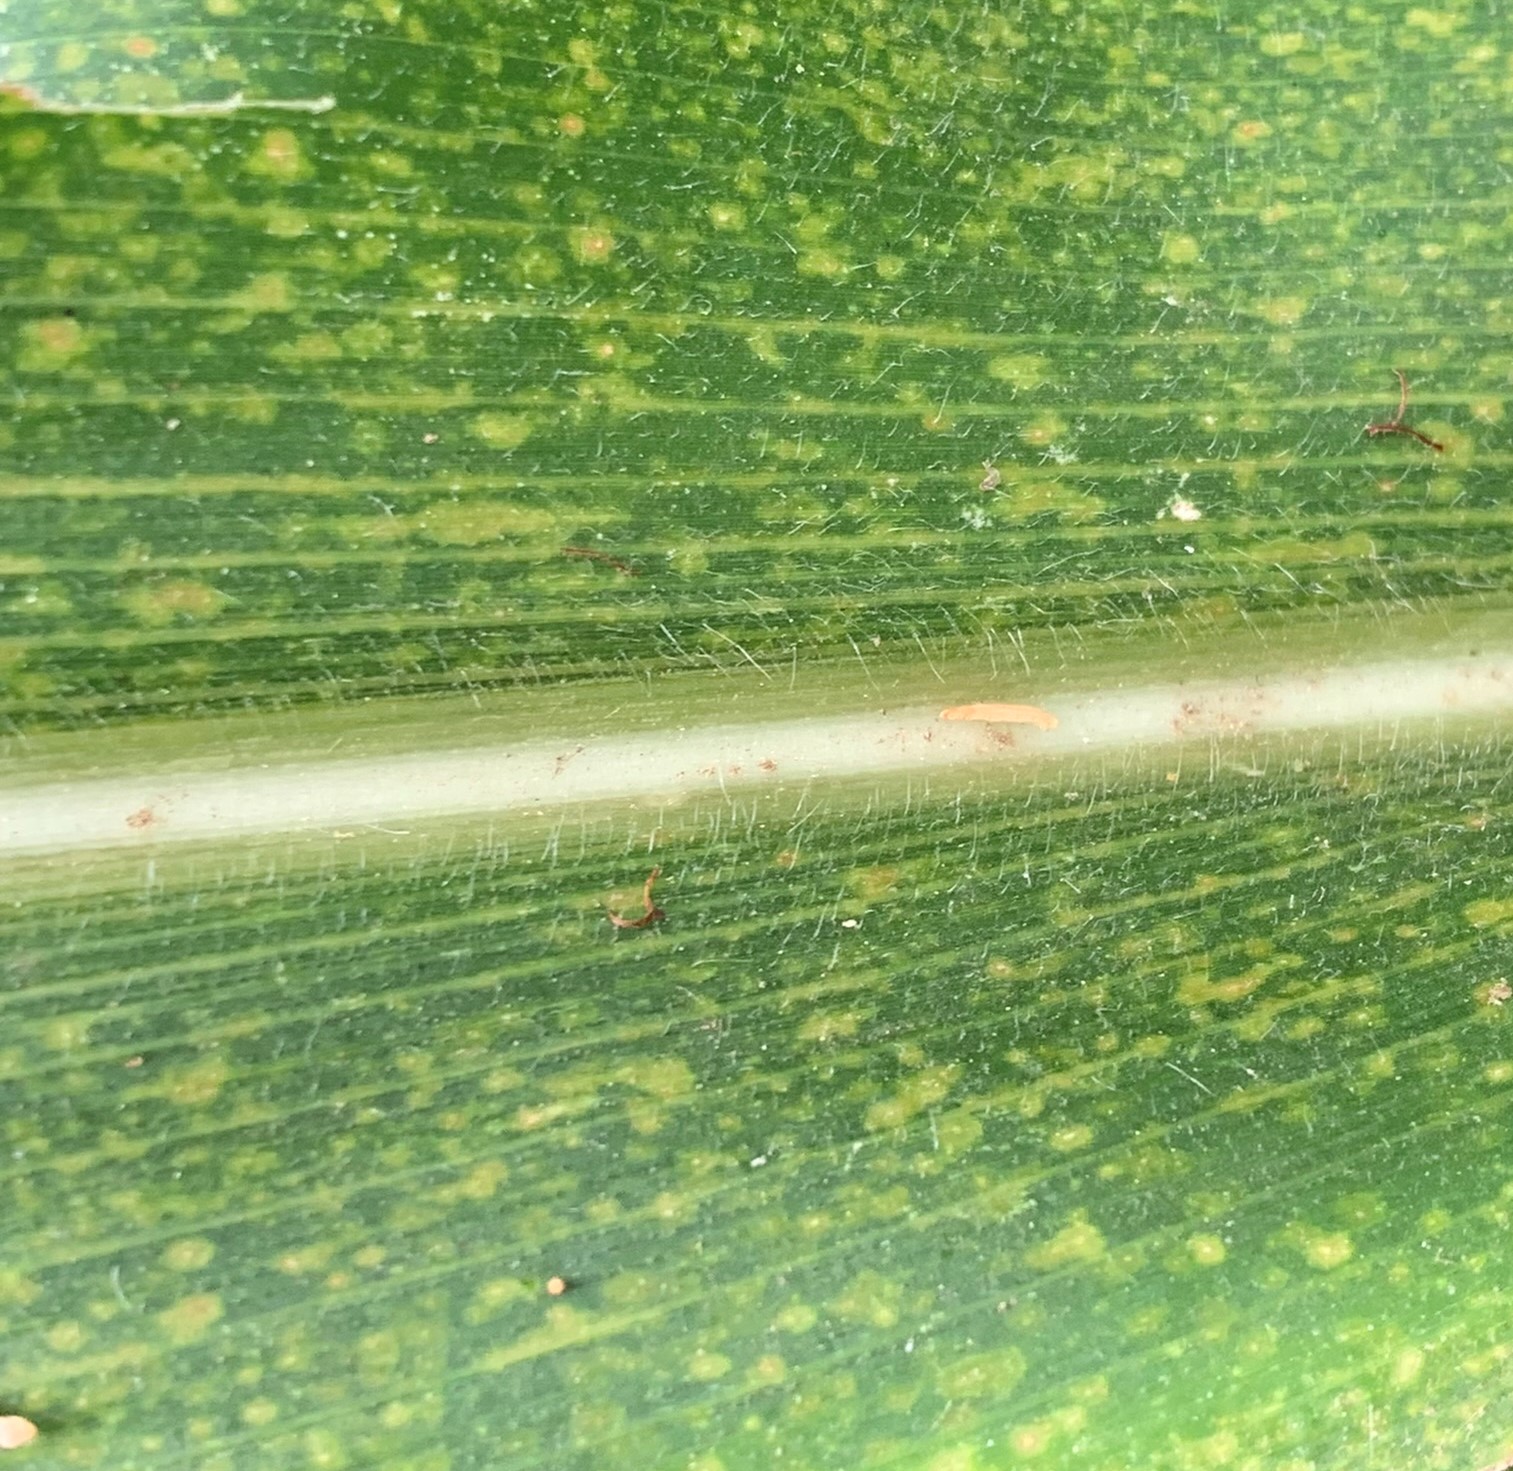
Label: MLN